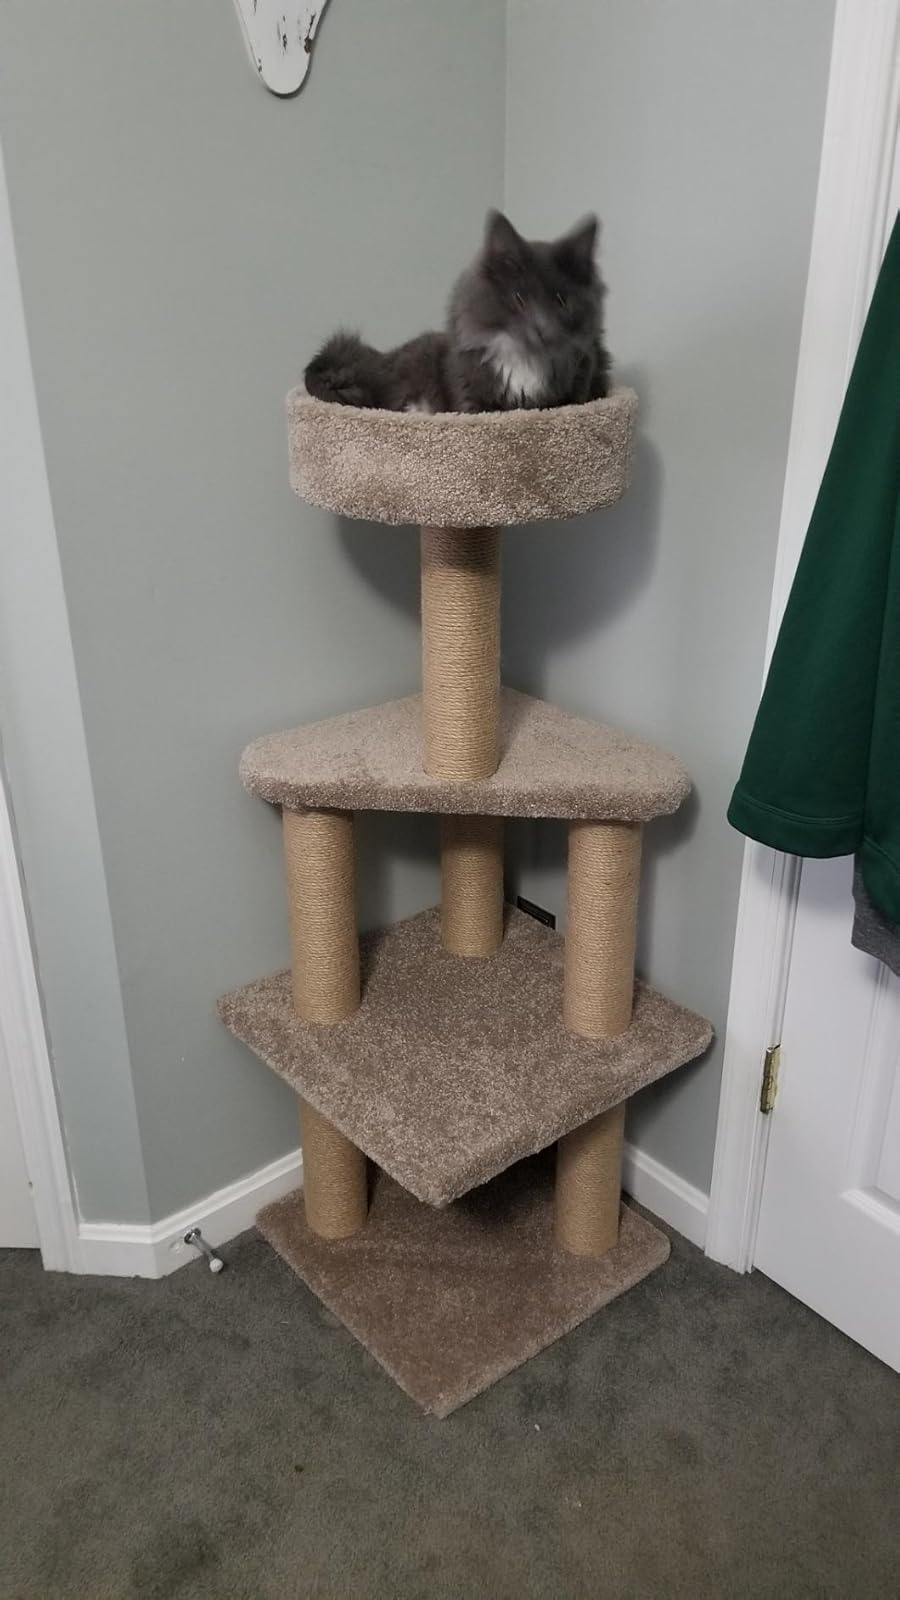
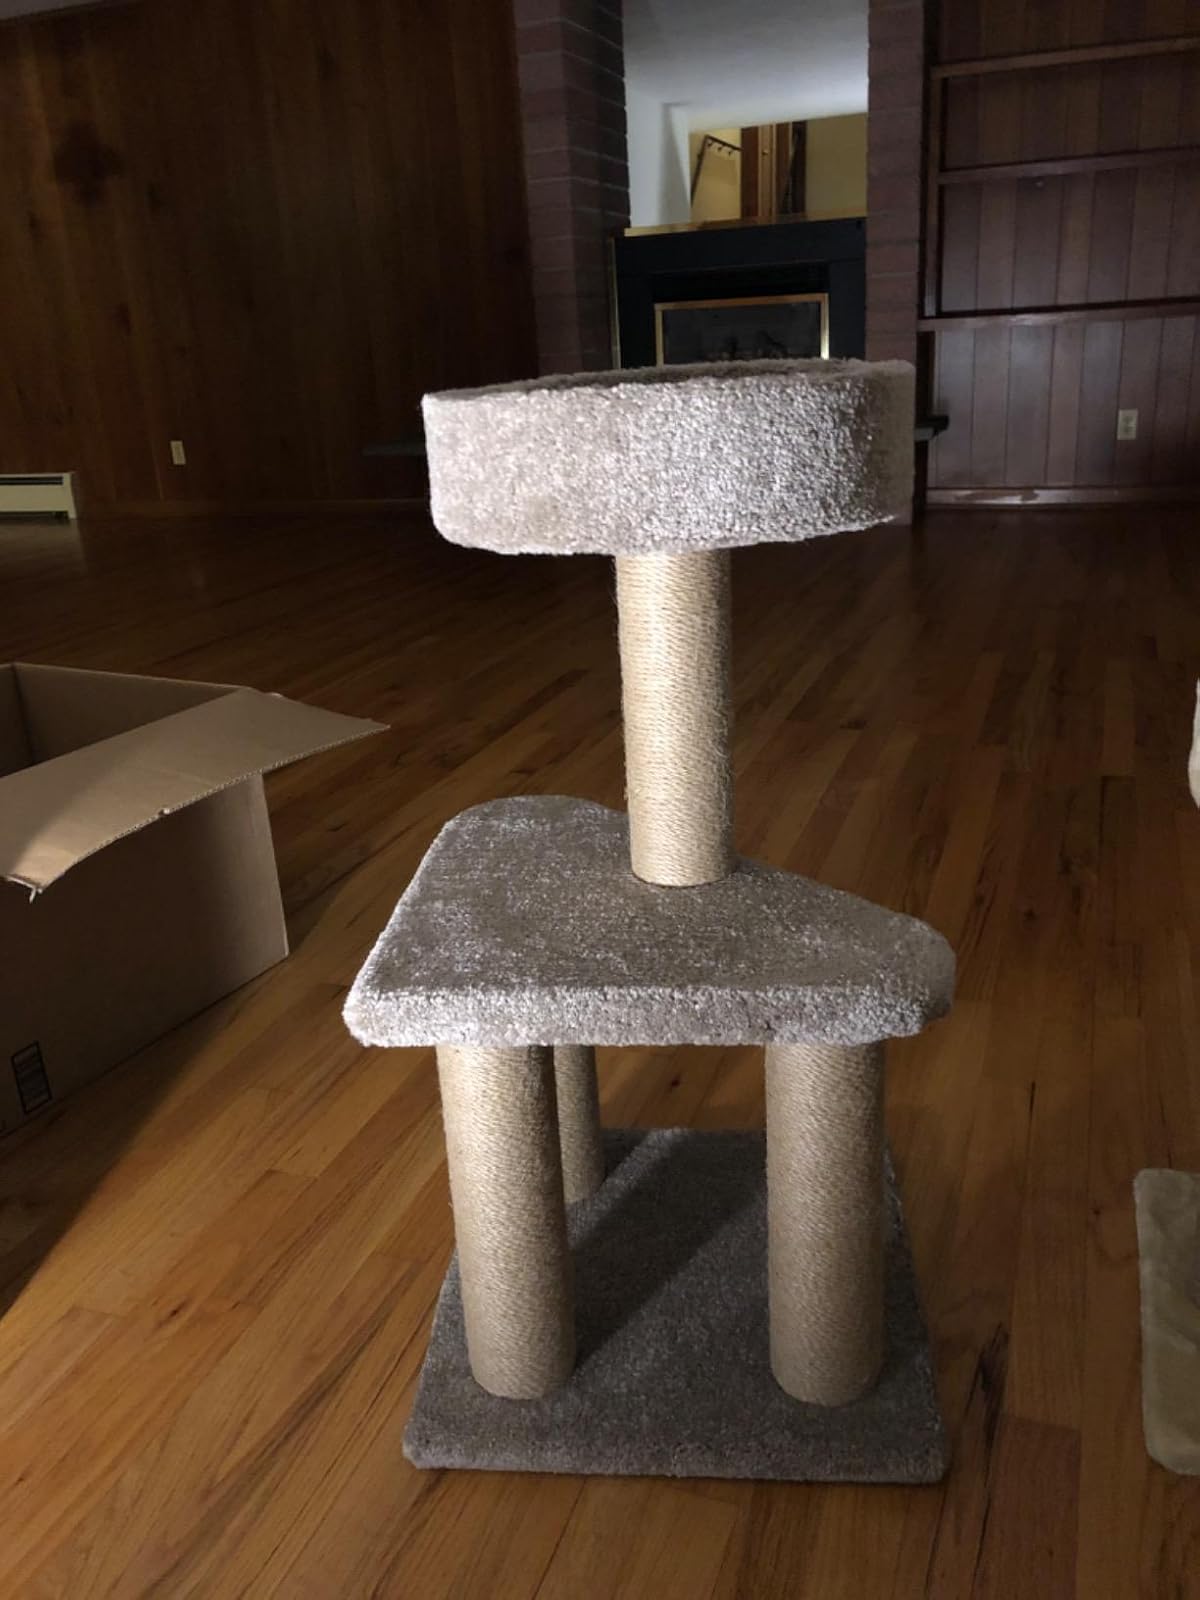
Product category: items_cat tree
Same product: no